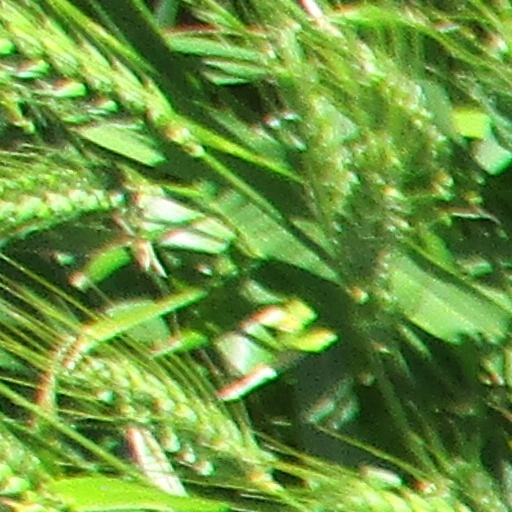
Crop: wheat